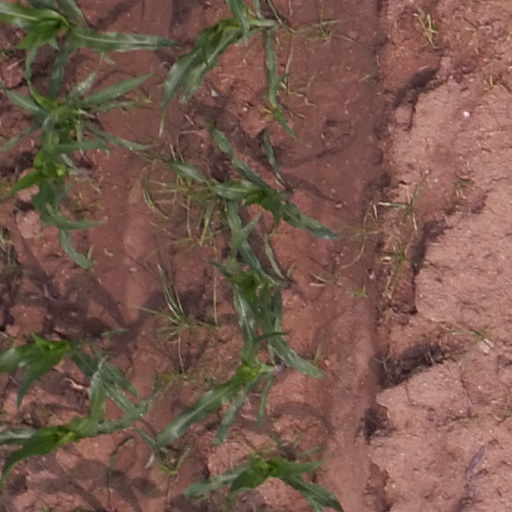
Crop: maize; corn